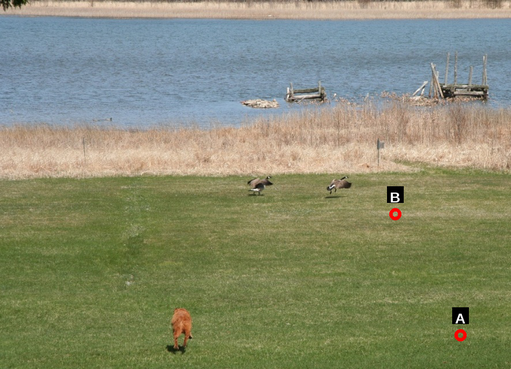
Question: Two points are circled on the image, labeled by A and B beside each circle. Which point is closer to the camera?
Select from the following choices.
(A) A is closer
(B) B is closer
Answer: A